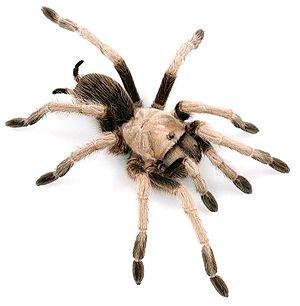
Aphonopelma iodius est une espèce d'araignées mygalomorphes de la famille des Theraphosidae.